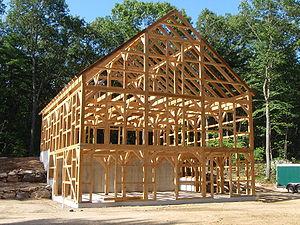
Le bois peut être utilisé comme matériau de construction.